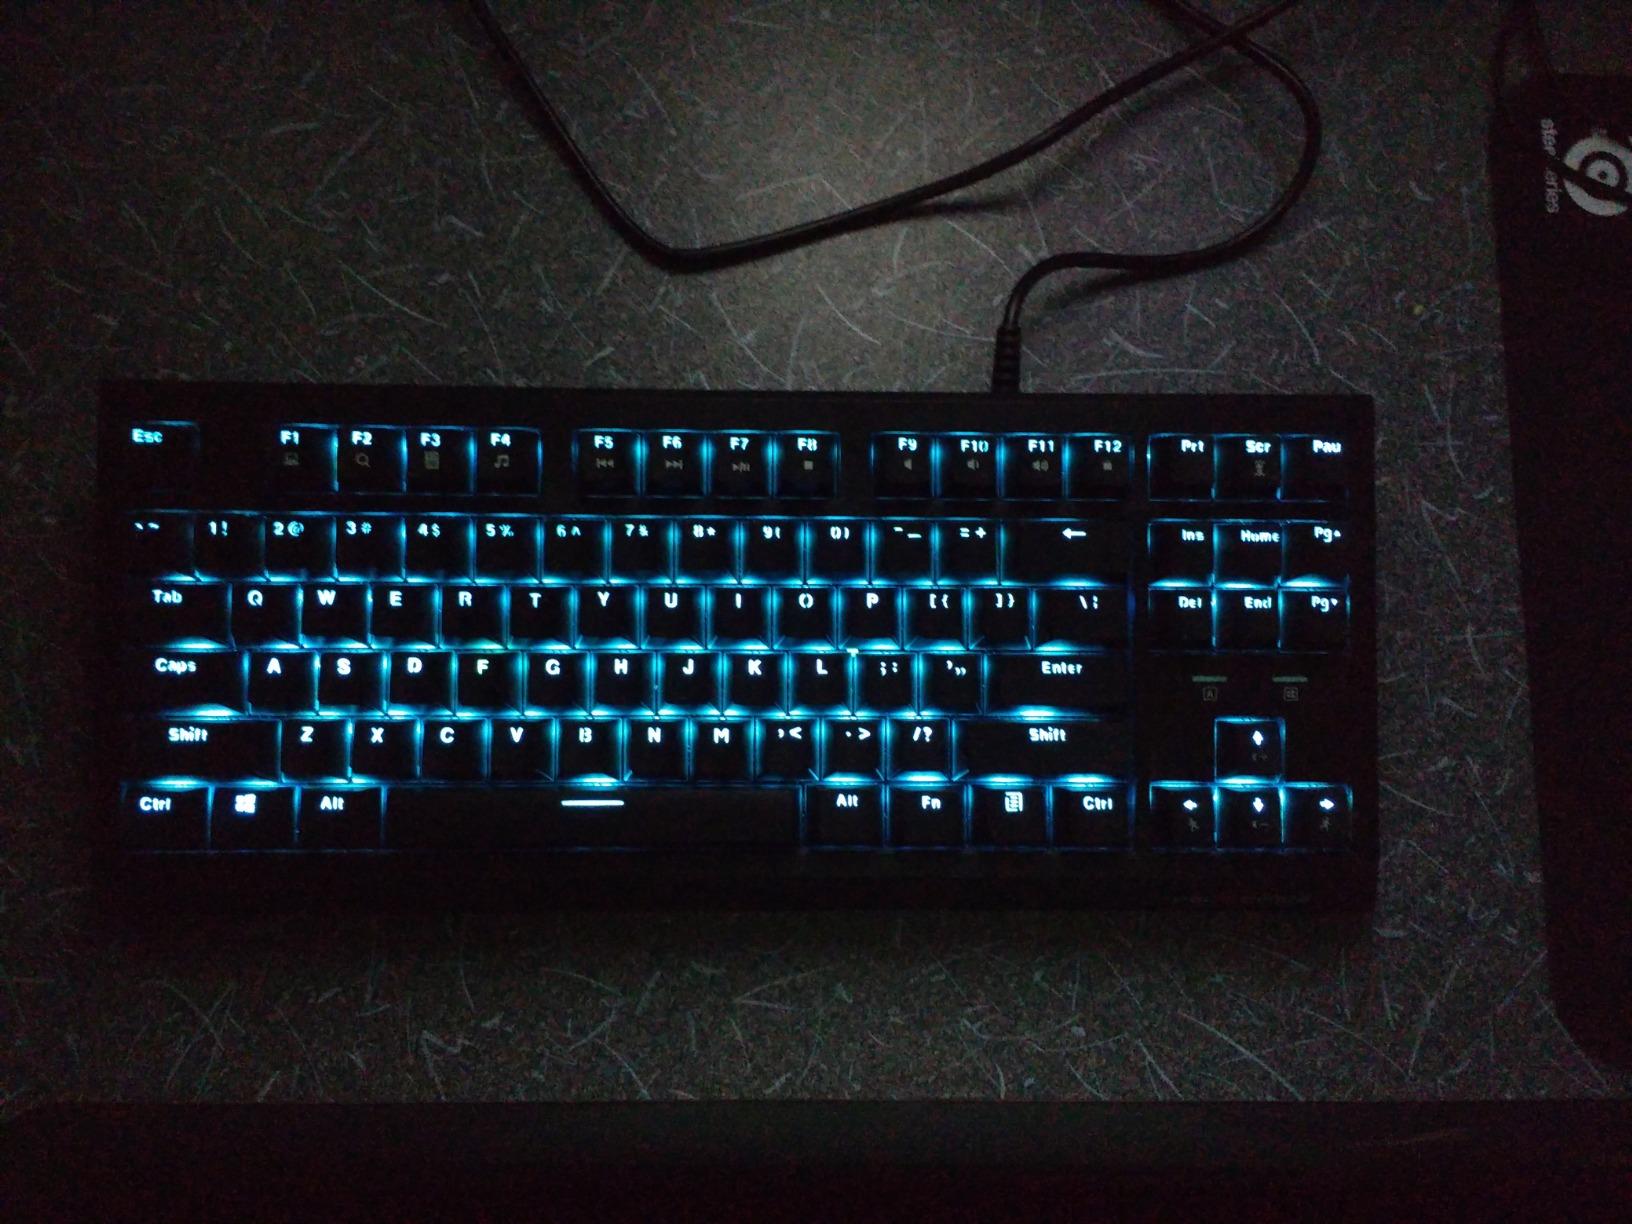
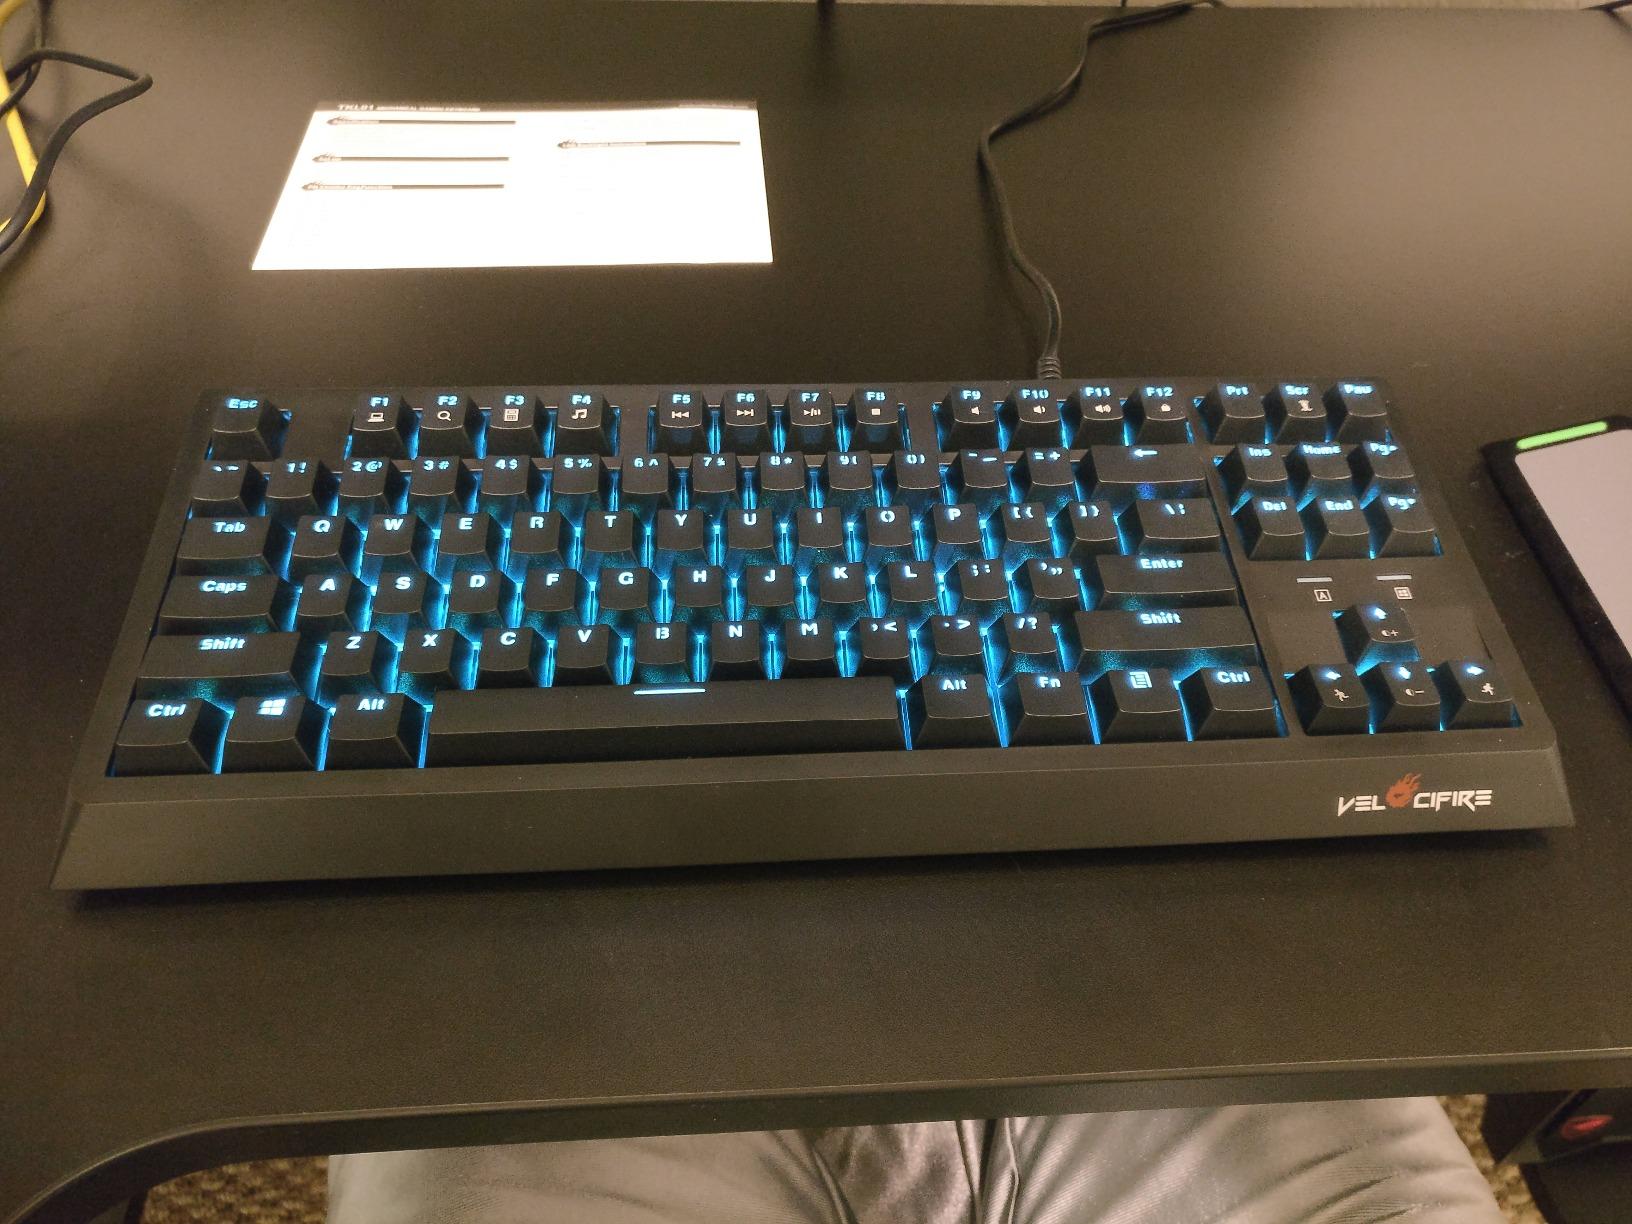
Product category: keyboard
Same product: yes